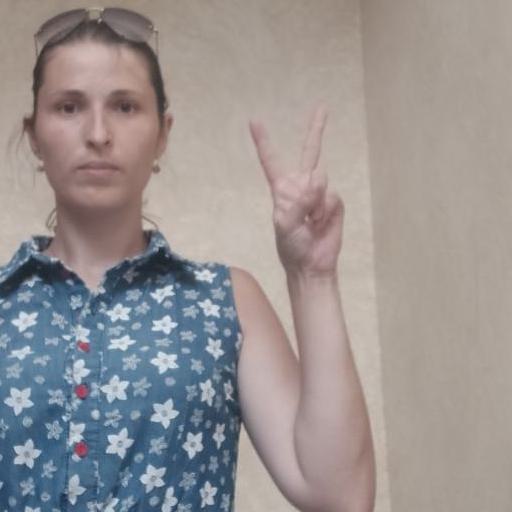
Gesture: peace